The Grass Harp

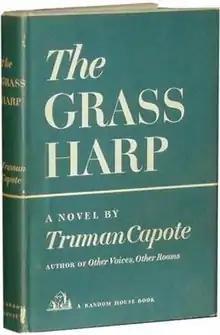
First edition hardback

The Grass Harp is a novel by Truman Capote published on October 1, 1951. It tells the story of an orphaned boy and two elderly ladies who observe life from a tree. They eventually leave their temporary retreat to make amends with each other and other members of society.